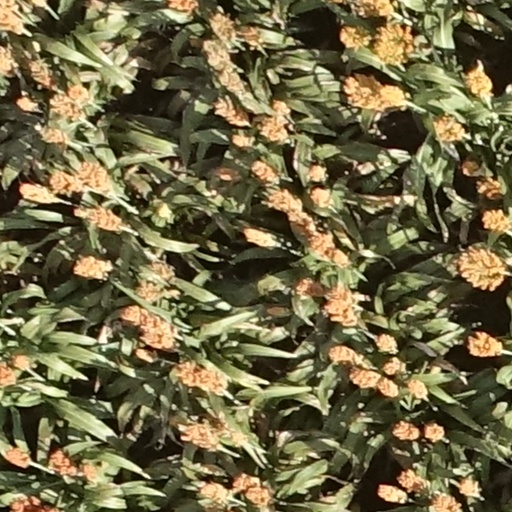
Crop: sorghum